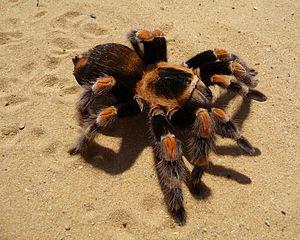
Femelle adulte de Brachypelma smithi, une mygale du Mexique. Photo prise en studio d'un animal vivant en captivité. Русский: Мексиканский красноколенный паук-птицеед, самка (Brachypelma smithi) Latina: Brachypelma smithi
Brachypelma est un genre d'araignées mygalomorphes de la famille des Theraphosidae.
Brachypelma smithi est une espèce d'araignées mygalomorphes de la famille des Theraphosidae.
Les araignées ou Aranéides sont des prédateurs invertébrés arthropodes. Comme tous les chélicérates, leur corps est divisé en deux tagmes, le prosome ou céphalothorax et l’opisthosome ou abdomen qui porte à l'arrière des filières. Elles sécrètent par ces appendices de la soie qui sert à produire le fil qui leur permet de se déplacer, de tisser leur toile ou des cocons emprisonnant leurs proies ou protégeant leurs œufs ou petits, voire de faire une réserve provisoire de sperme ou un dôme leur permettant de stocker de l’air sous l’eau douce. Contrairement aux insectes, elles ne disposent ni d'ailes ni d'antennes ni de pièces masticatrices dans la bouche. Elles possèdent en général six à huit yeux qui peuvent être simples ou multiples.